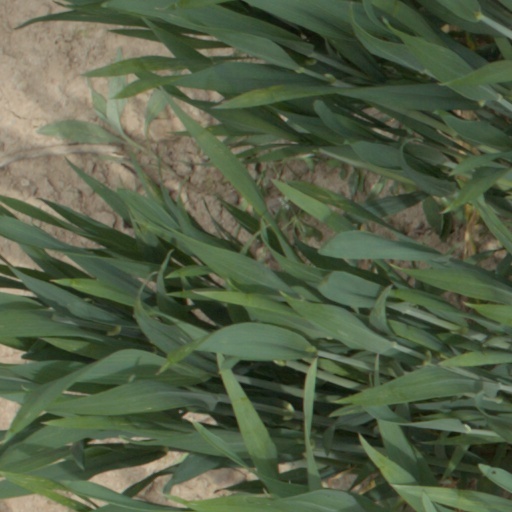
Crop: wheat